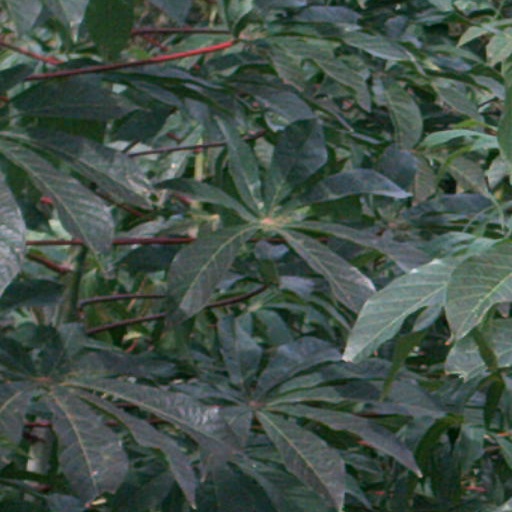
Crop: cassava